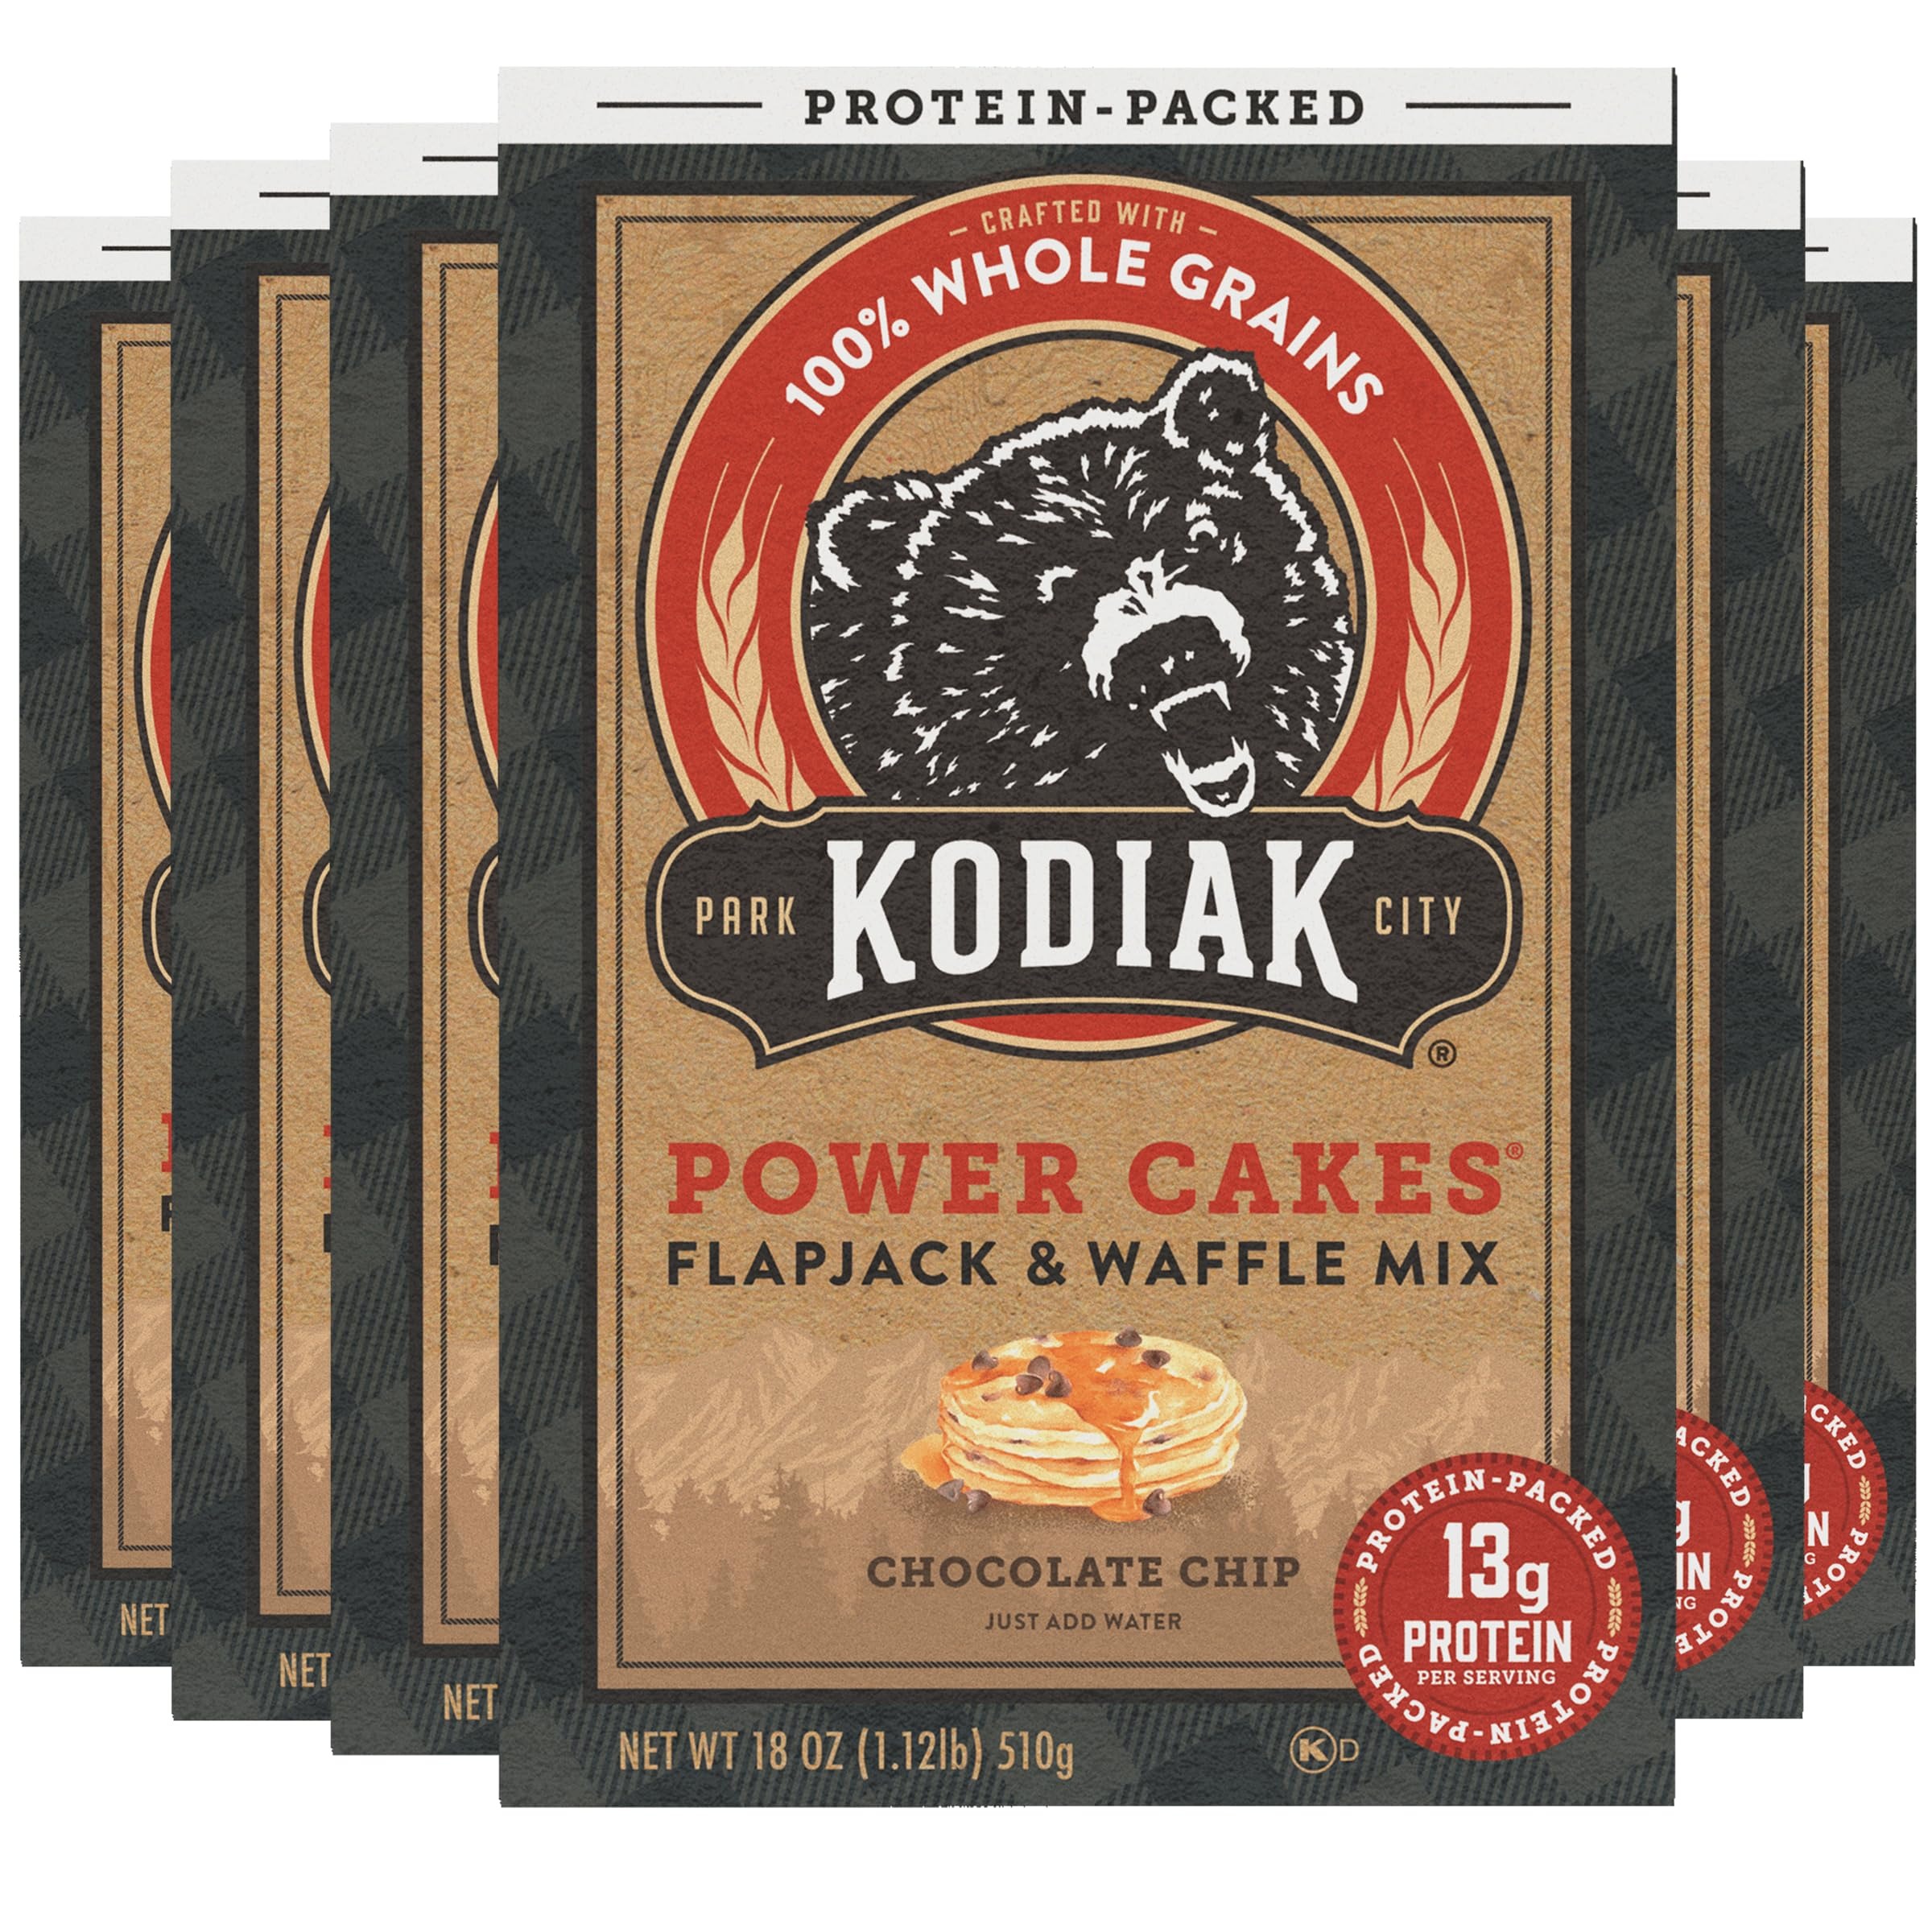
Item Name: Kodiak Cakes Power Cakes, Pancake & Waffle Mix, Chocolate Chip, High Protein,100% Whole Grains (Pack of 6)
Bullet Point 1: You will receive a Pack of (6) Kodiak Cakes Protein Pancake Power Cakes, Flapjack and Waffle Mix, Chocolate Chip, 18 Ounce
Bullet Point 2: 14 grams of protein per serving keeps you full until lunch
Bullet Point 3: 100% whole grains provide antioxidants and fiber for a well-rounded diet, with Non-GMO ingredients and no preservatives or artificial additives
Bullet Point 4: Semisweet chocolate chips add the perfect amount of sweetness to the mix
Bullet Point 5: Up to 18 grams of protein if you use milk and 21 grams if you add milk and an egg
Value: 108.0
Unit: Ounce

Price: 7.195